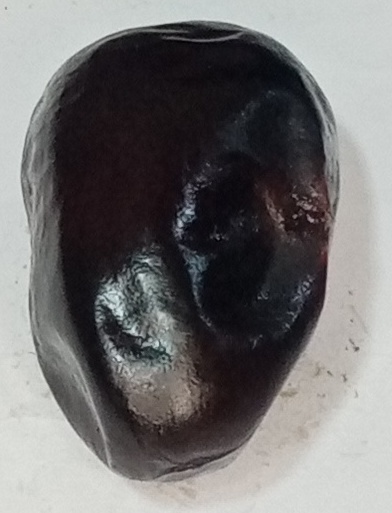
Variety: kupro
Size: large
Grade: grade-1